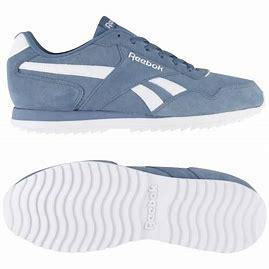
Brand: Reebok
Model: Royal Glide Ripple